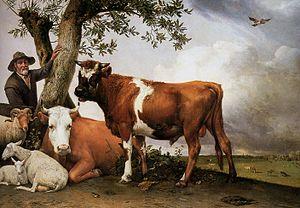
L'âge d'or de la peinture néerlandaise est le nom donné à la peinture des Pays-Bas durant le siècle d'or néerlandais, une période de l'histoire de ce pays qui correspond à peu près au XVIIᵉ siècle. Les Provinces-Unies forment alors la nation la plus prospère d'Europe et dominent le commerce, l'art et la science du continent. Les provinces ayant constitué ce nouvel État sont des centres artistiques moins importants que les villes de Flandre, mais les bouleversements et les migrations de populations dus à la guerre de Quatre-Vingts Ans, ainsi que la rupture avec les traditions culturelles monarchiste et catholique, font que l'art néerlandais a besoin de se réinventer entièrement, une tâche qu'il accomplit avec succès.